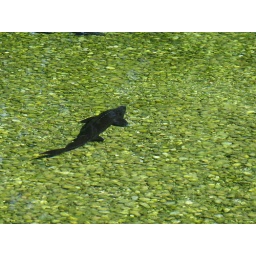
a black fish in green water